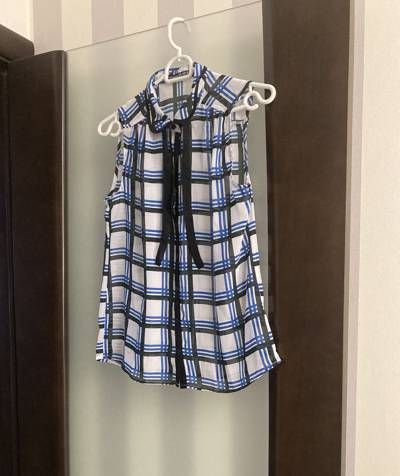
Waste category: clothes